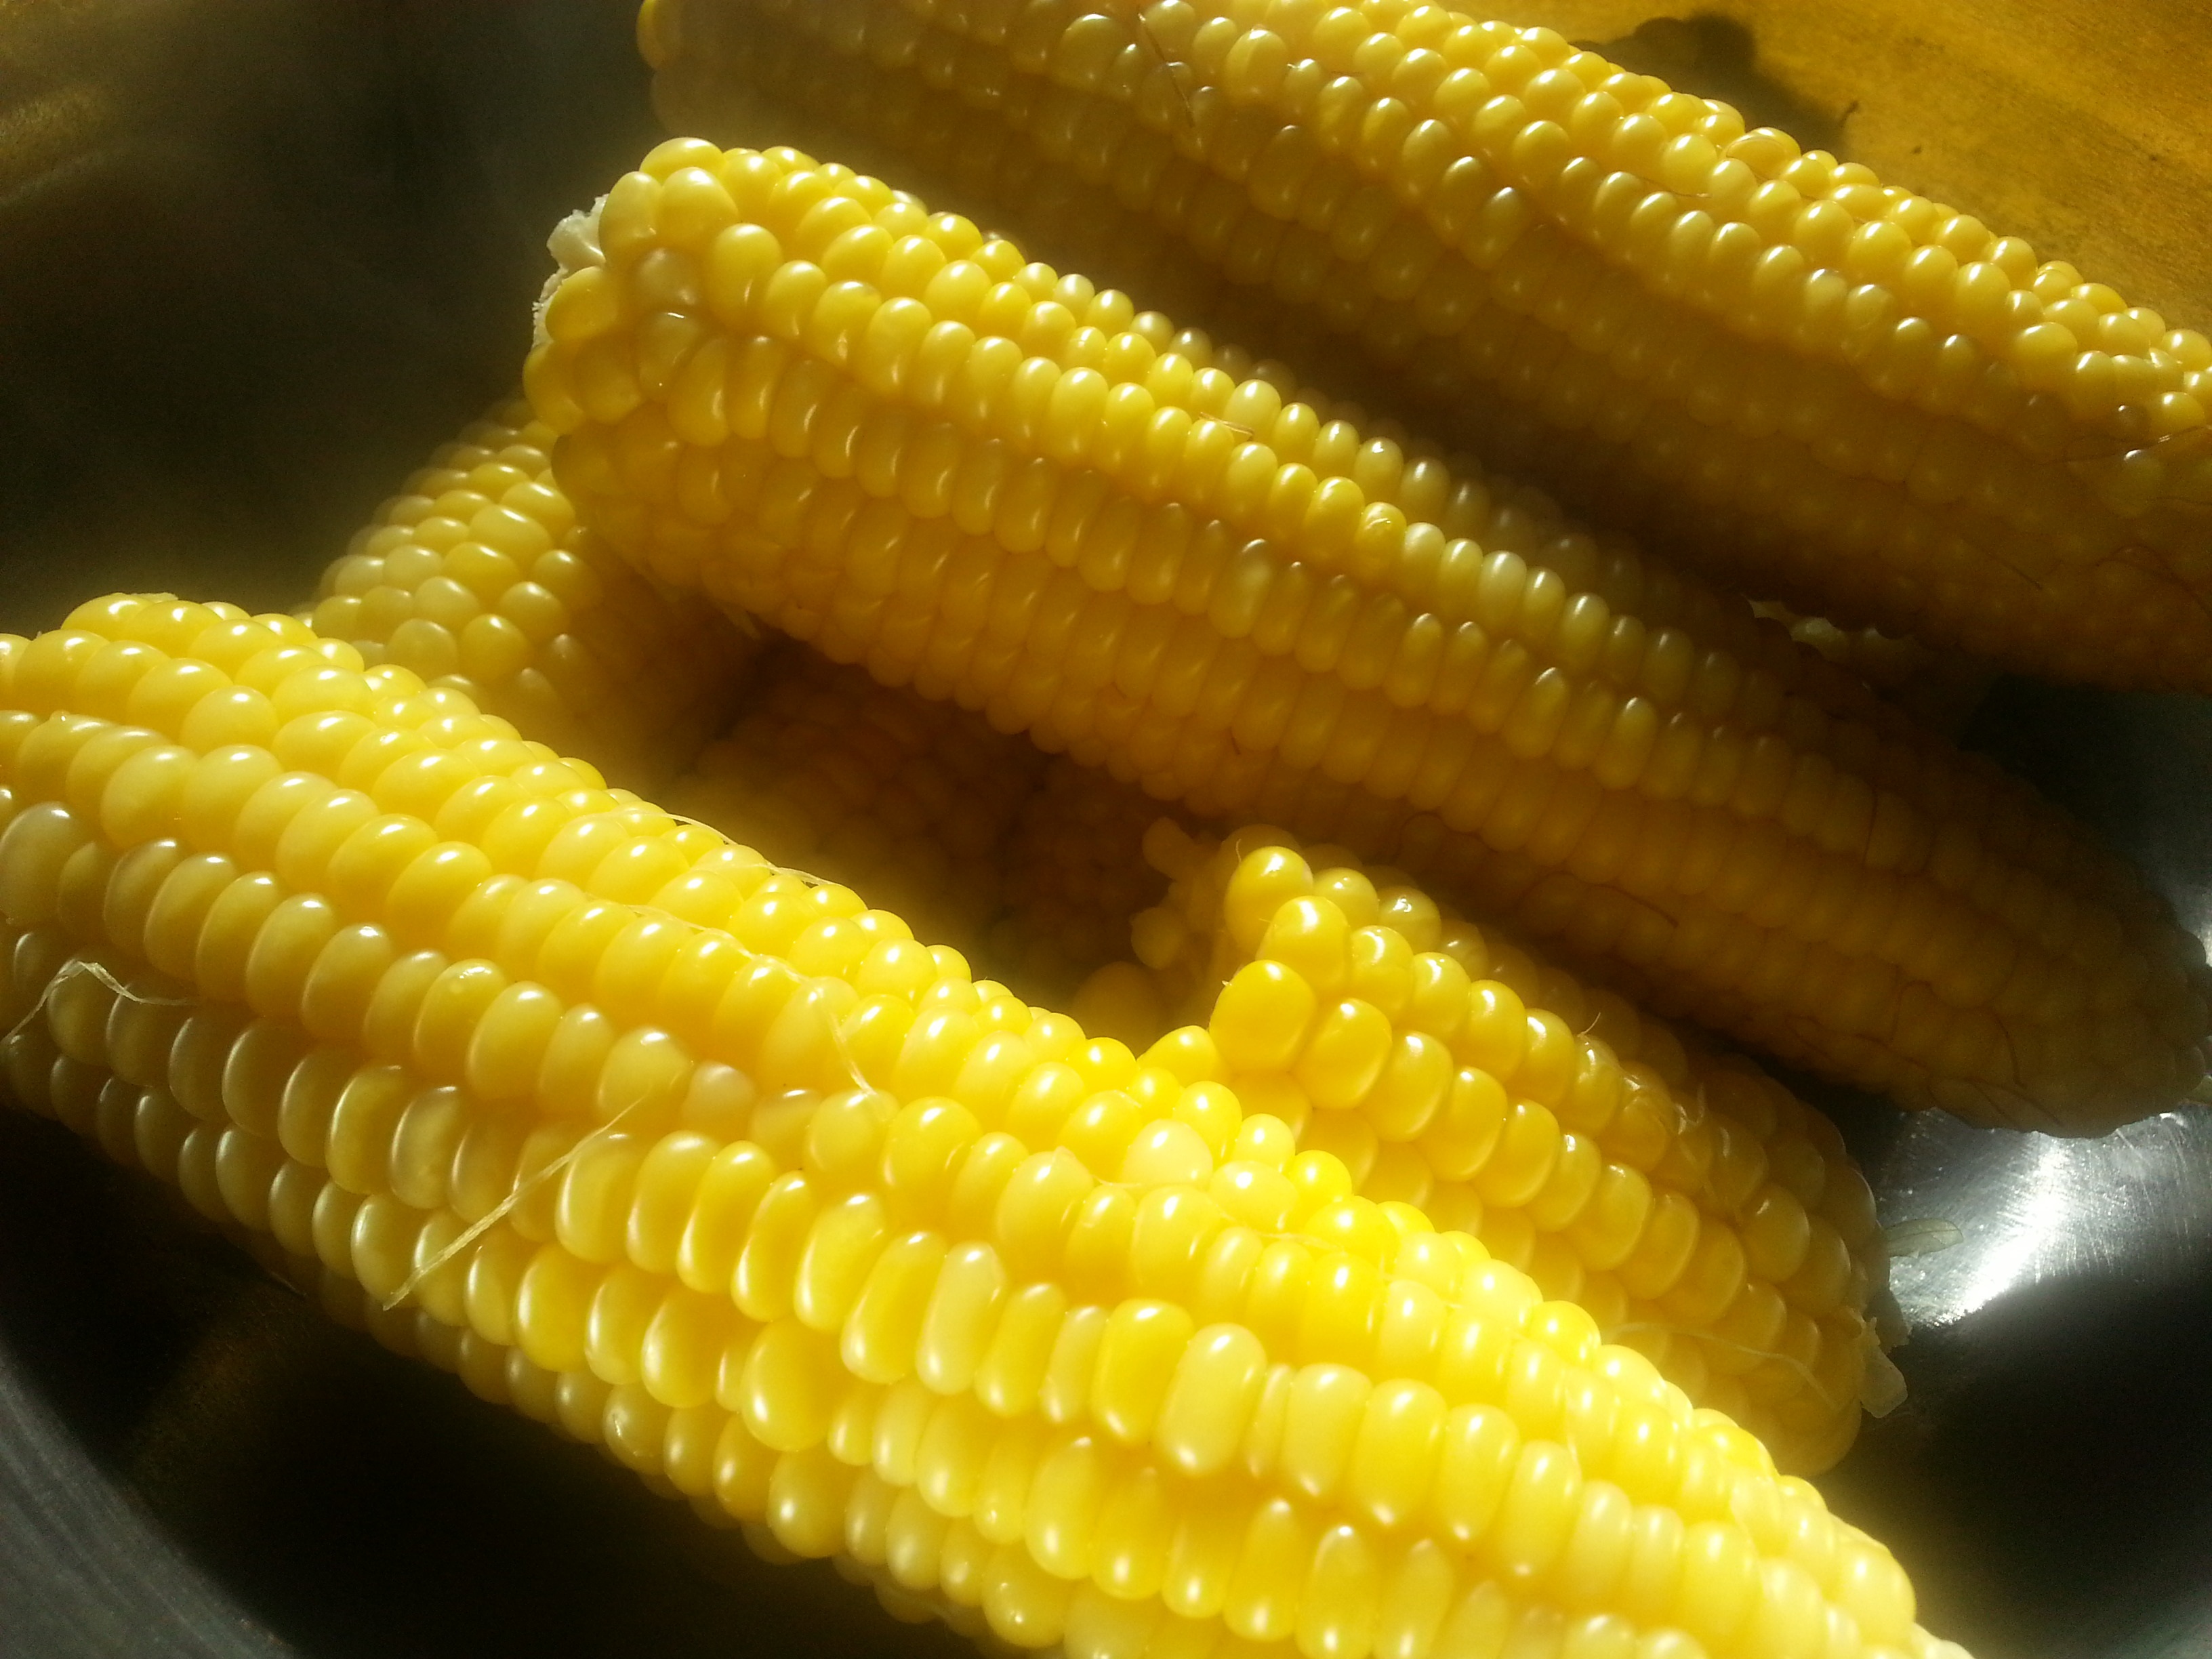
sweet, dish, food, produce, vegetable, crop, corn, cuisine, sweetcorn, freshness, vegetarian, sweet corn, vegetarian food, maize, corn on the cob, corn kernels, commodity, fresh corn, side dish, food grain